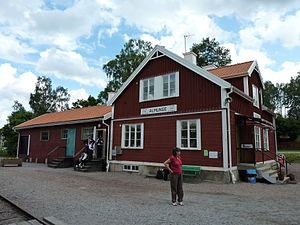
Almunge est une localité du comté d'Uppsala en Suède.